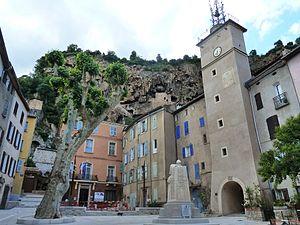
Place de la mairie de Cotignac - Var - France
Cotignac est une commune française située dans le département du Var, en région Provence-Alpes-Côte d'Azur.